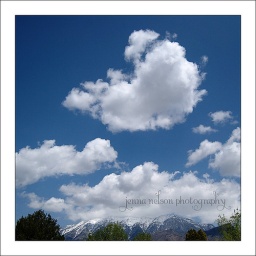
cotton candy clouds against the blue